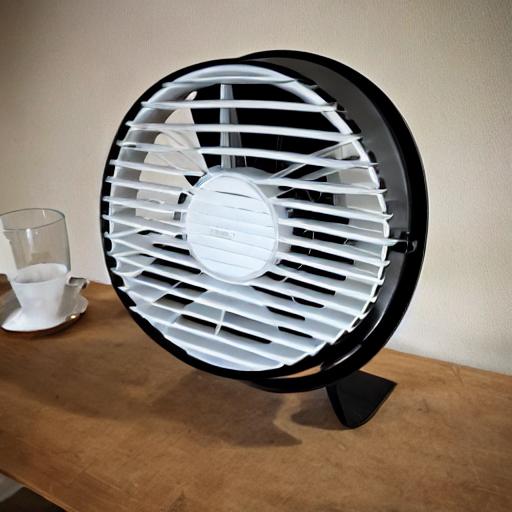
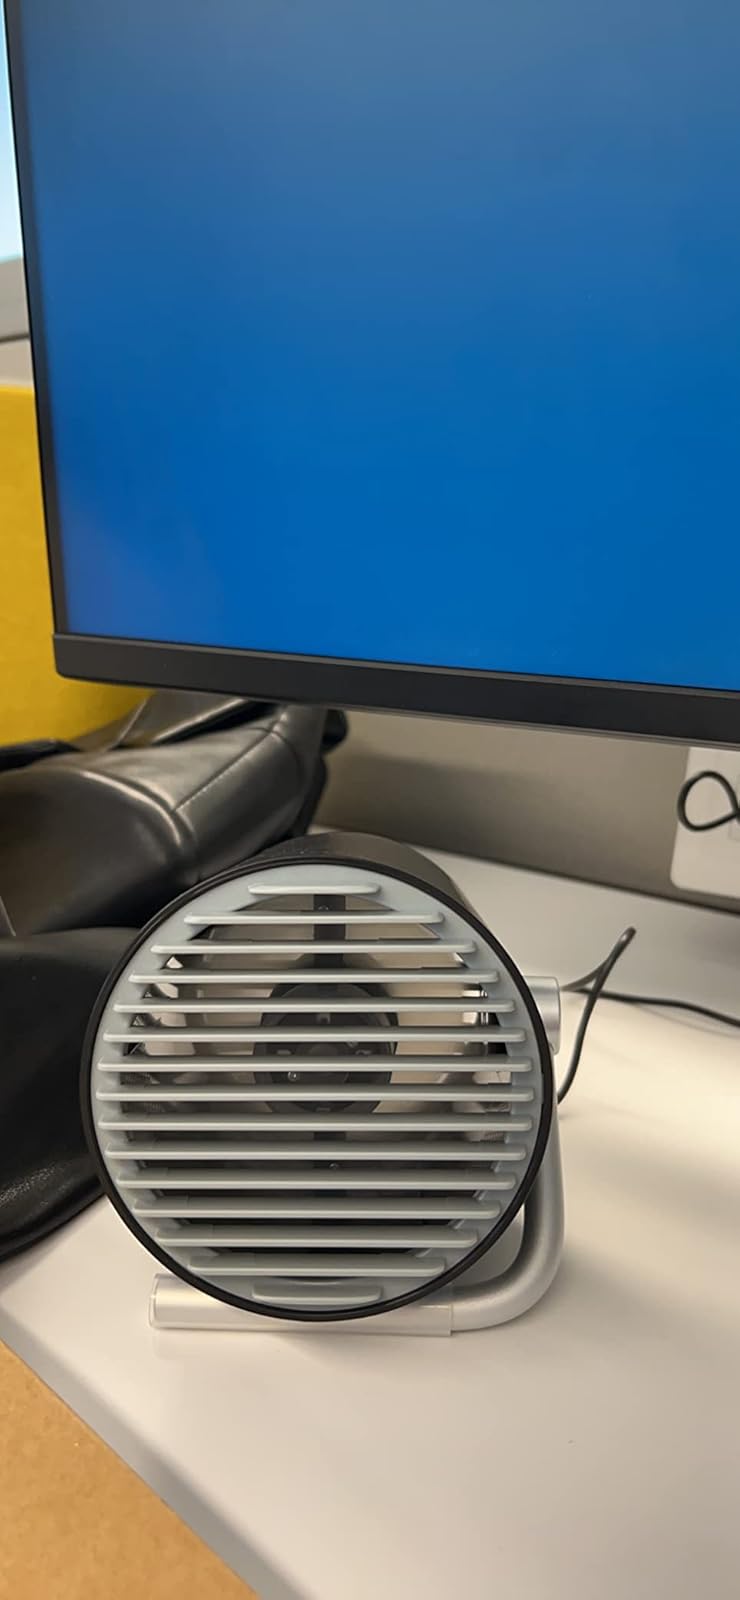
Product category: fan
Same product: no